Newar language

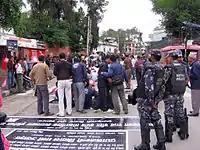
Sit-in outside the prime minister's residence to mark Black Day on 1 June 2013.

The official and historical name of the language, Nepal Bhasa, which literally means "Nepal Language", originates from Nepal. Historically, "Nepal" was only used to refer to the Kathmandu Valley and its surroundings, where the language was native to. A larger region surrounding the valley is known as Nepal Mandala. Therefore, the language spoken in Nepal Mandala became known as Nepal Bhasa.